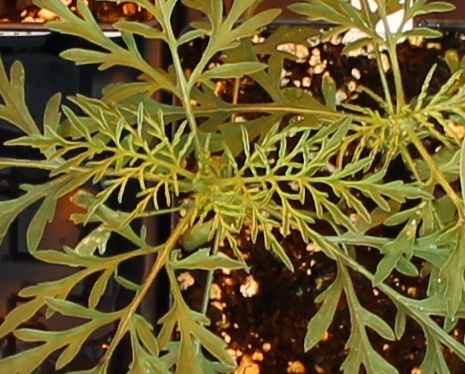
Label: Ragweed